History of the Sámi

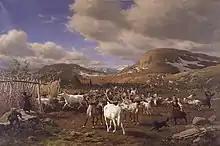
Sámi people, c. 1875

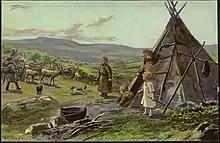
Sámi camp in Norway, c. 1900, painted by Wilhelm Peters

In 1809, Finland was seized by Russia, creating a new border right through the Sámi area. In 1826, the Norwegian/Russian border treaty finally drew the border between Norway and Finland-Russia, where large tracts of land had previously been more or less governing themselves under very light joint control from Russia, Sweden and Denmark-Norway. This meant that reindeer herders who until now had stayed in Finland in Winter and on the Norwegian coast in Summer, could no longer cross the borders. The Norwegian/Swedish border, however, could still be crossed by reindeer herders until 1940.